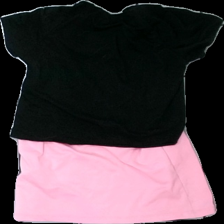
View: back
Type: Tank top
Category: Children
Brand: Not in the list
Brand text on label: phelix sports (PxS)
Colors: Black, Pink
Material: 66% polyester 34% cotton
Pattern: Other
Cut: Regular
Size: 110
Season: All
Damage location: bottom right
Damage 2 location: top right
Price range: <50
Recommended usage: Reuse
Description: rosa linne med fastsydd t-shirt över med text på. lite hårig